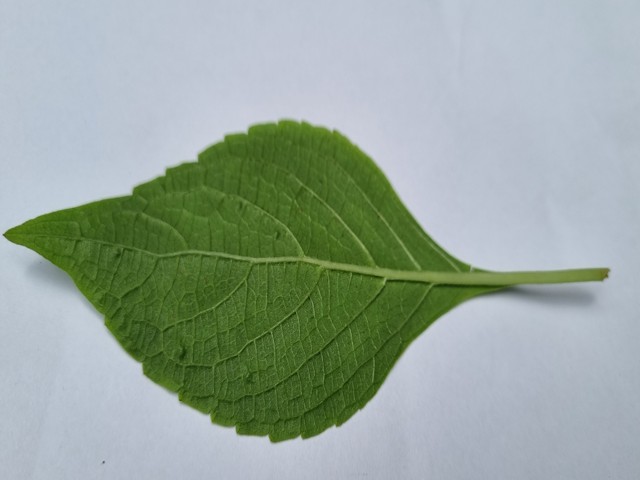
Plant: ramtulsi